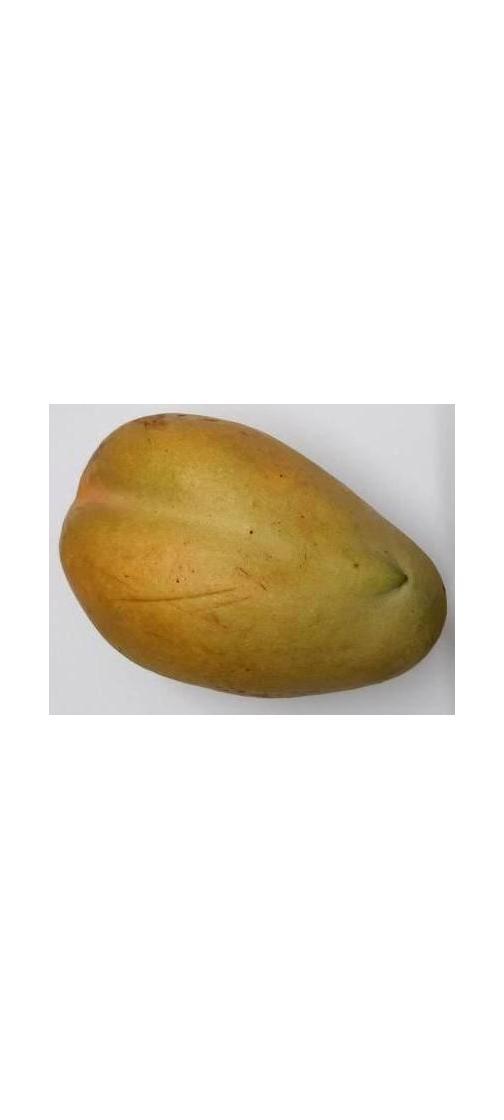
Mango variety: Bari-11